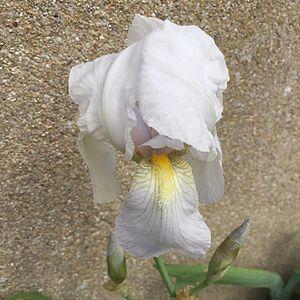
Fleur d'iris florentina